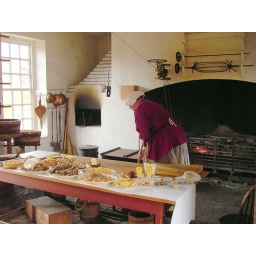
Food was prepared for the mansion in a separate building housing this kitchen